Deforestation in Vietnam

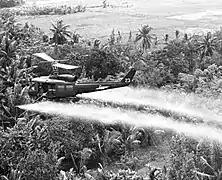
The use of Agent Orange caused significant deforestation during the Vietnam War.

According to a 2005 report conducted by the Food and Agriculture Organization of the United Nations (FAO), Vietnam has the second highest rate of deforestation of primary forests in the world, second only to Nigeria. The use of defoliants during the Vietnam War had a devastating and long-lasting impact on the country's forests and ecology, affecting 14-44% of total forest cover, with coastal mangrove forests being most affected.